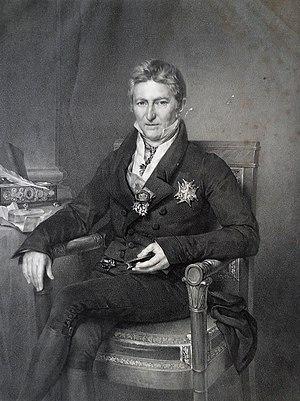
Le Comte Joseph de Villèle, maire de Toulouse de 1815 à 1818.